Jeff Kottkamp

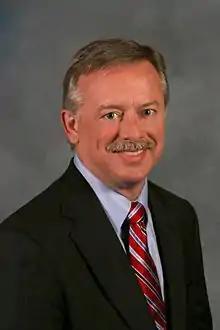
Earlier photo of Kottkamp

Kottkamp served as chairman of Florida's Children and Youth Cabinet and also oversaw the Office of Adoption. While he was chairman, the cabinet launched the first data sharing initiative of its kind in the country designed to provide comprehensive services to children in are more timely and cost-effective way. In 2011, the Cabinet was awarded the "Ready by 21 Policy Leadership Award" from the Forum for Youth Investment for, among other things, creating a comprehensive point-of-service data system to better serve children and youth.